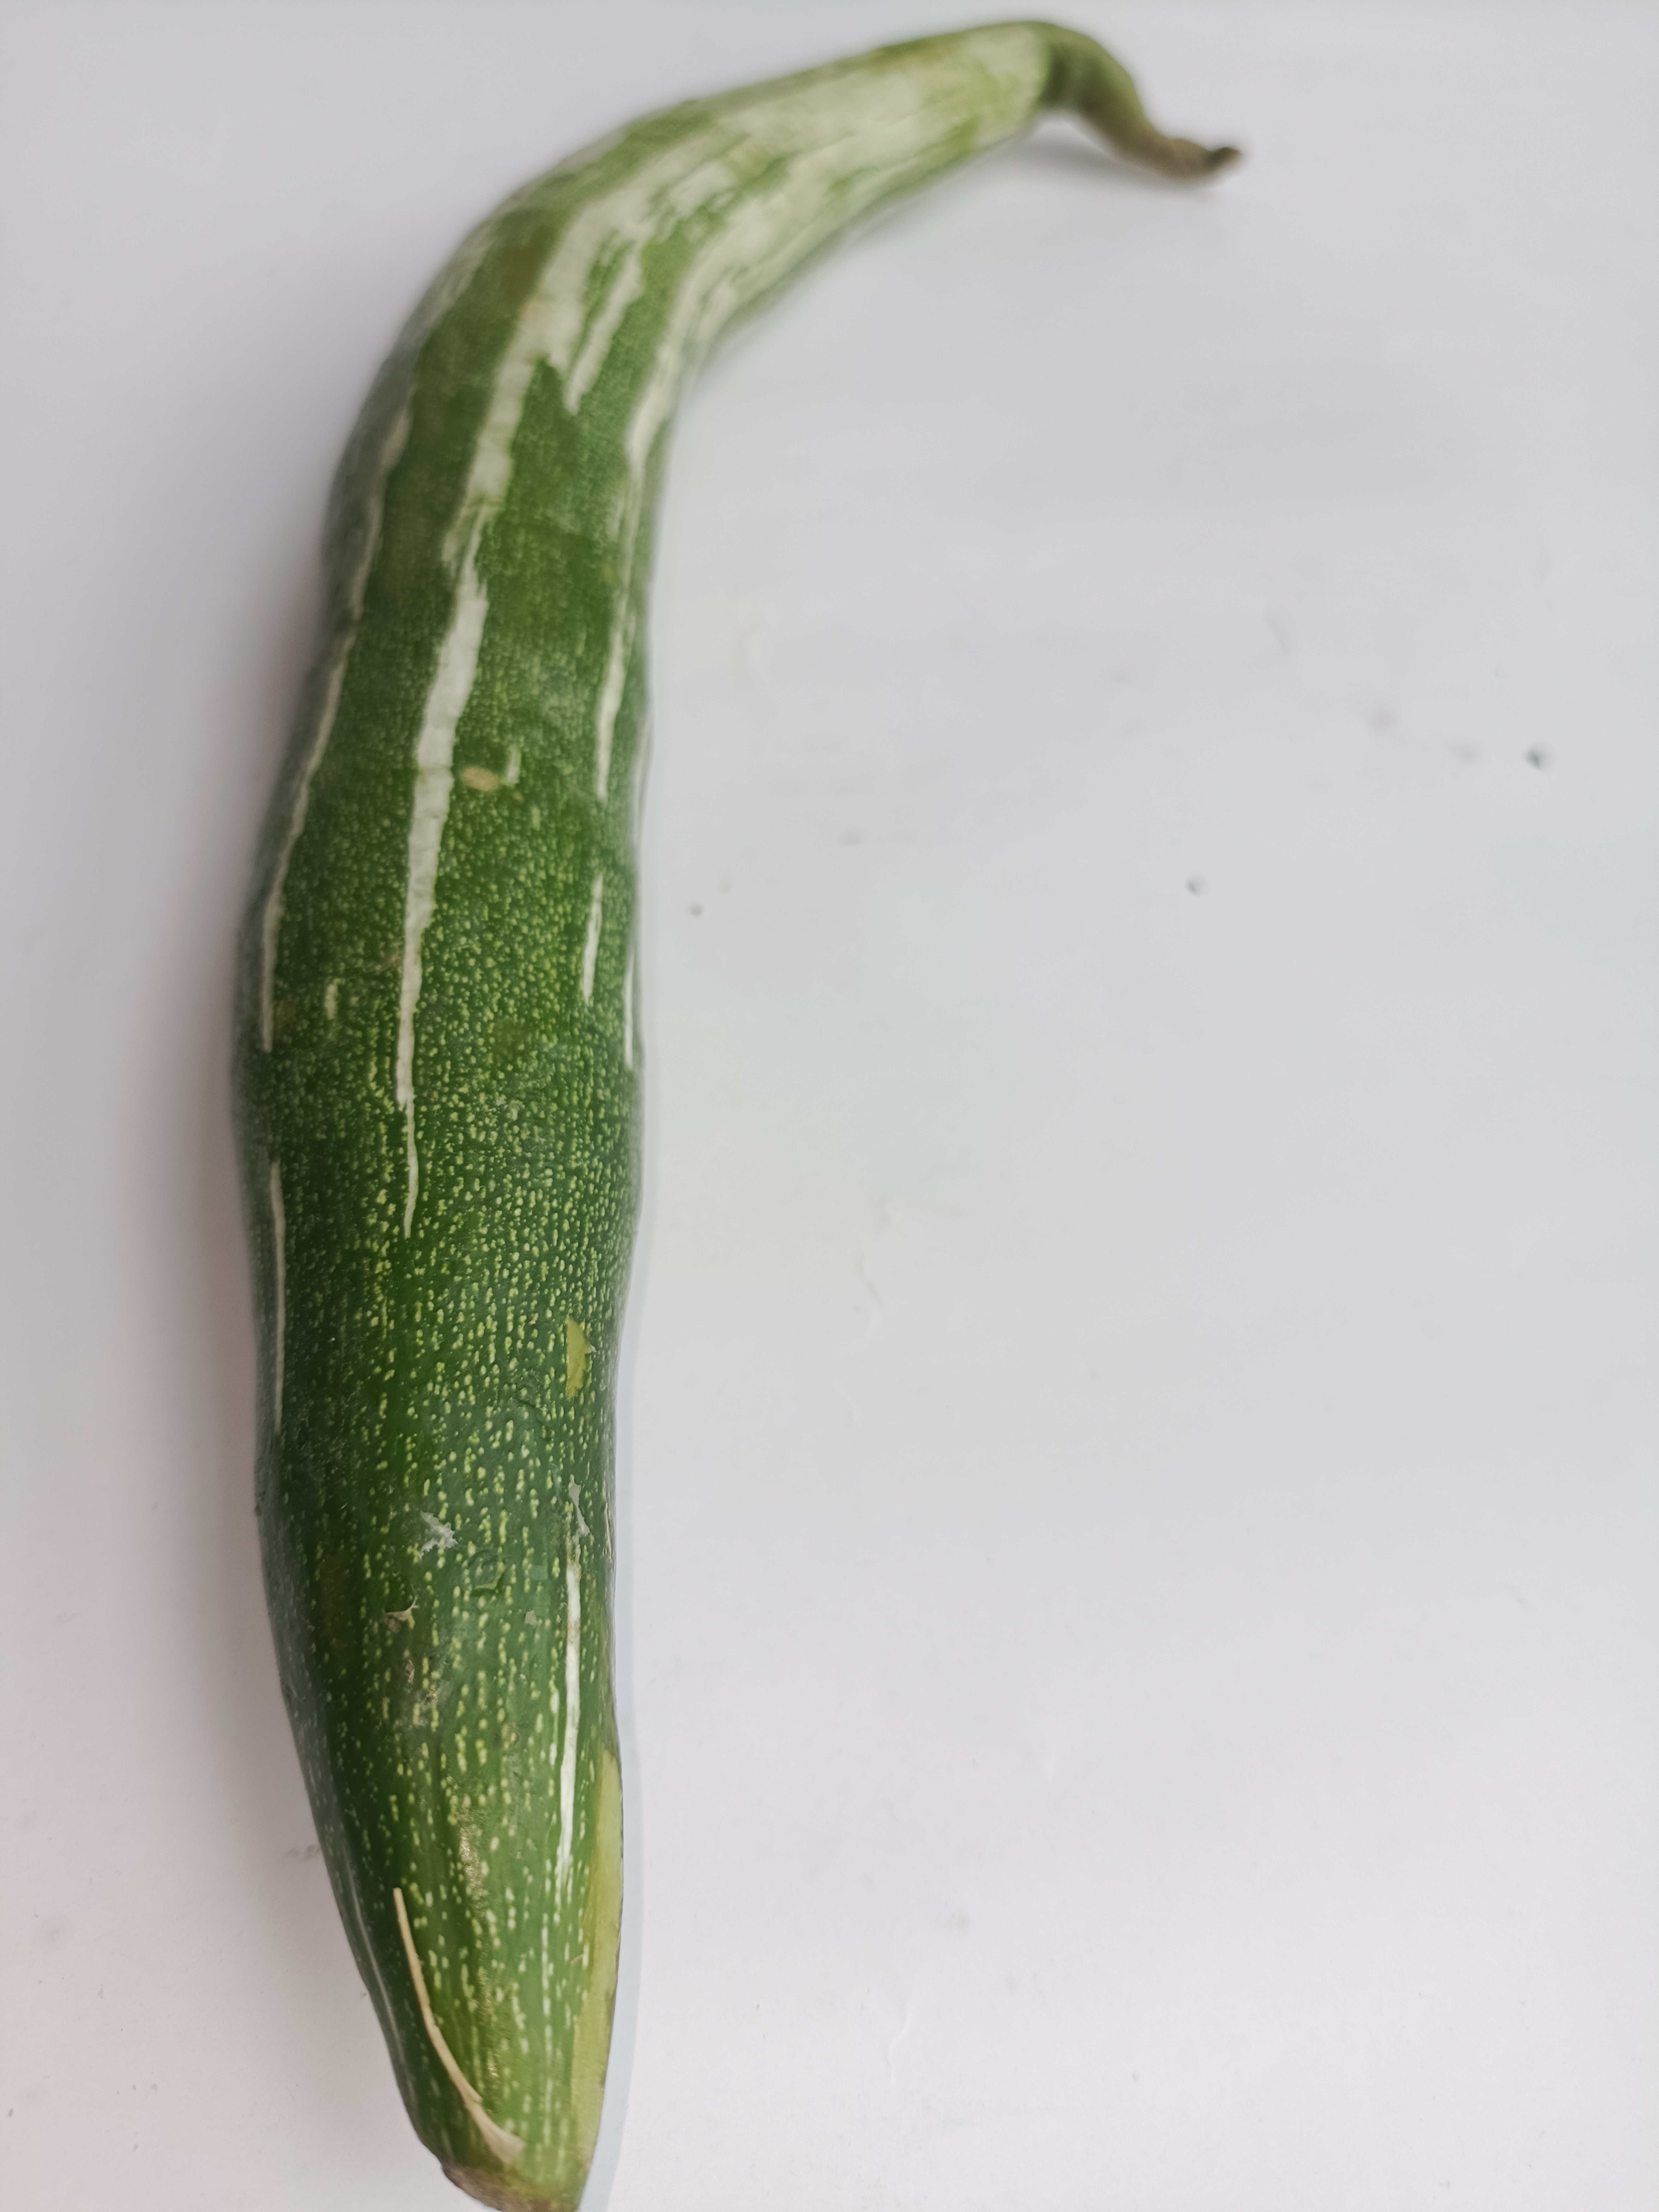
Label: Trichosanthes cucumerina